Novgorod First Chronicle

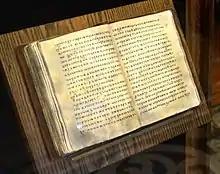
The Synod Scroll on display in 2012 in the State Historical Museum

The beginning of the Synod Scroll or "Older Edition" of the "Novgorod First Chronicle" is missing. The surviving text starts in the middle of a sentence in the year 1016, during the Kievan succession crisis between Yaroslav and Sviatopolk. The lost contents of the Synod Scroll before the year 1016 are unknown, and can only be speculated about. Soviet researcher Oleg Viktorovich (1987) asserted that later editions of the chronicle reflect a lost "Primary Kievan Code" of the late 11th century, which contained information not present in the later "Primary Chronicle" (PVL). But in her doctoral dissertation, "The Chronicle and the Chronograph" (2015), Ukrainian historian Tetyana Vilkul demonstrated that the "Novgorod First Chronicle in the Younger Redaction" ("Younger NPL") has been contaminated by the "PVL", so that the "PVL" text must necessarily be older, and the "Younger NPL" text reflected the 14th- or 15th-century chronographs and could not be an archetype for the "PVL" text.